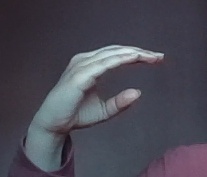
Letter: jeem